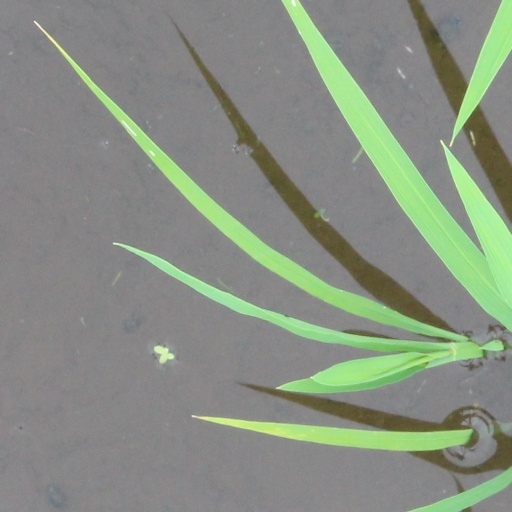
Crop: rice